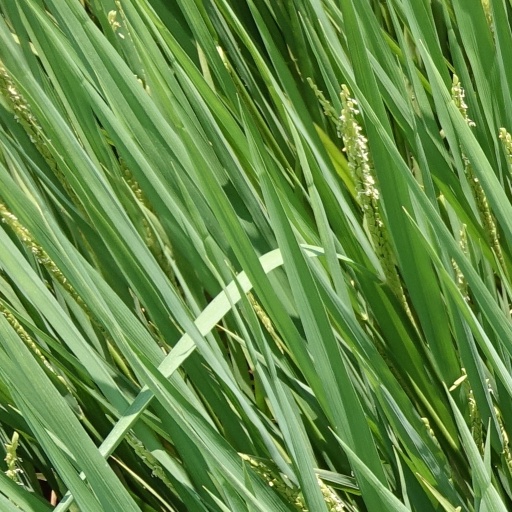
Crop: rice